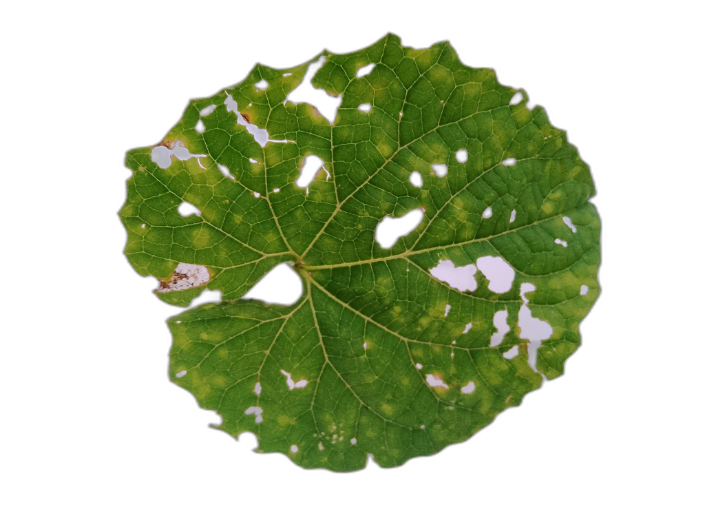
Crop: Zucchini
Label: Xanthomonas_Leaf_Spot